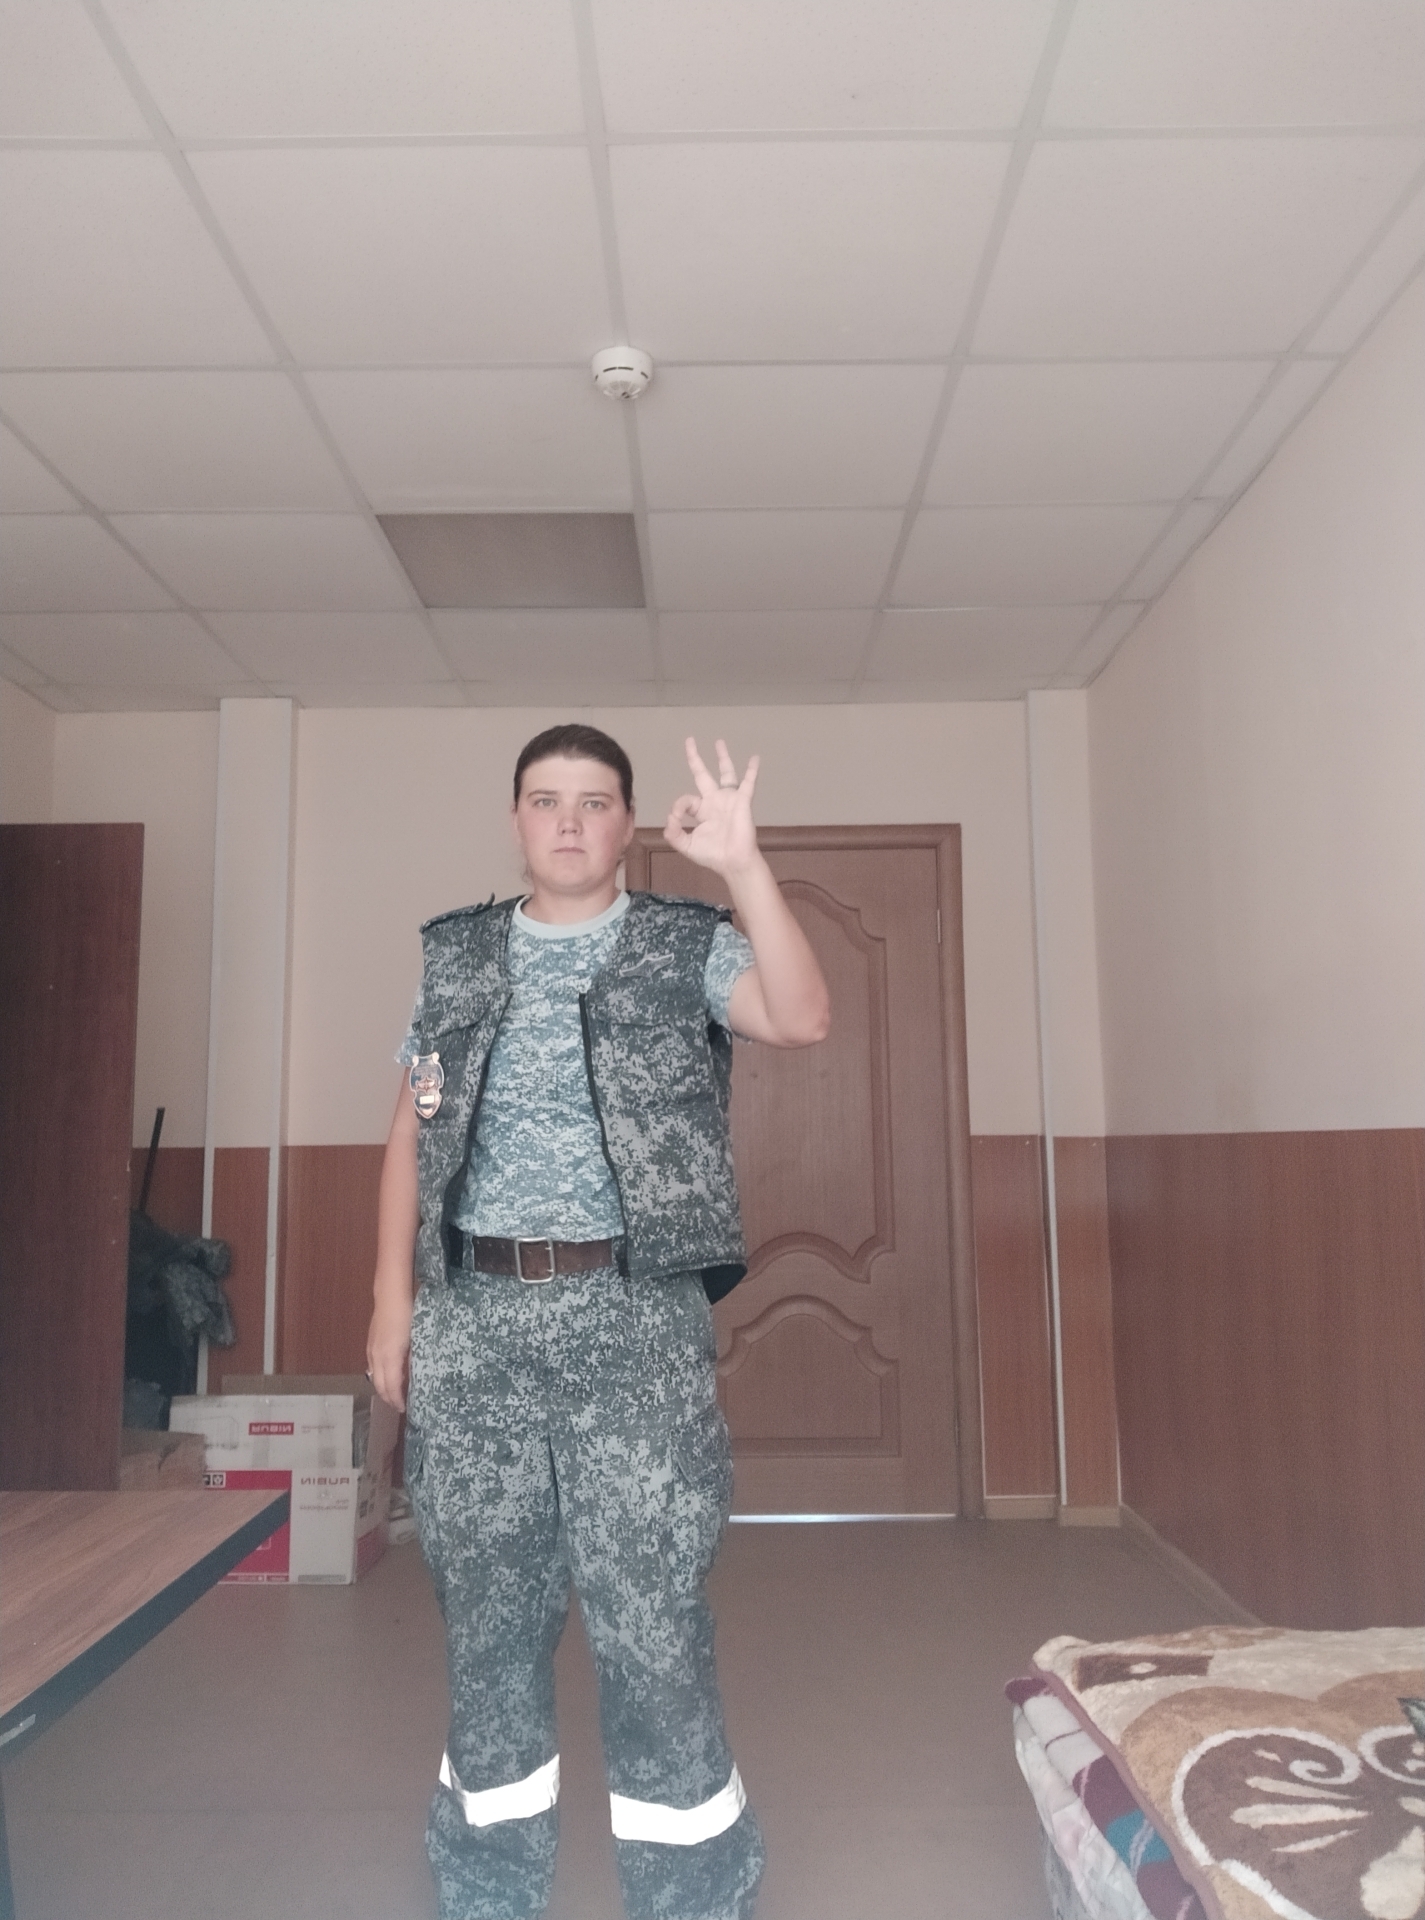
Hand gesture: ok